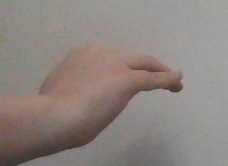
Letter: haa